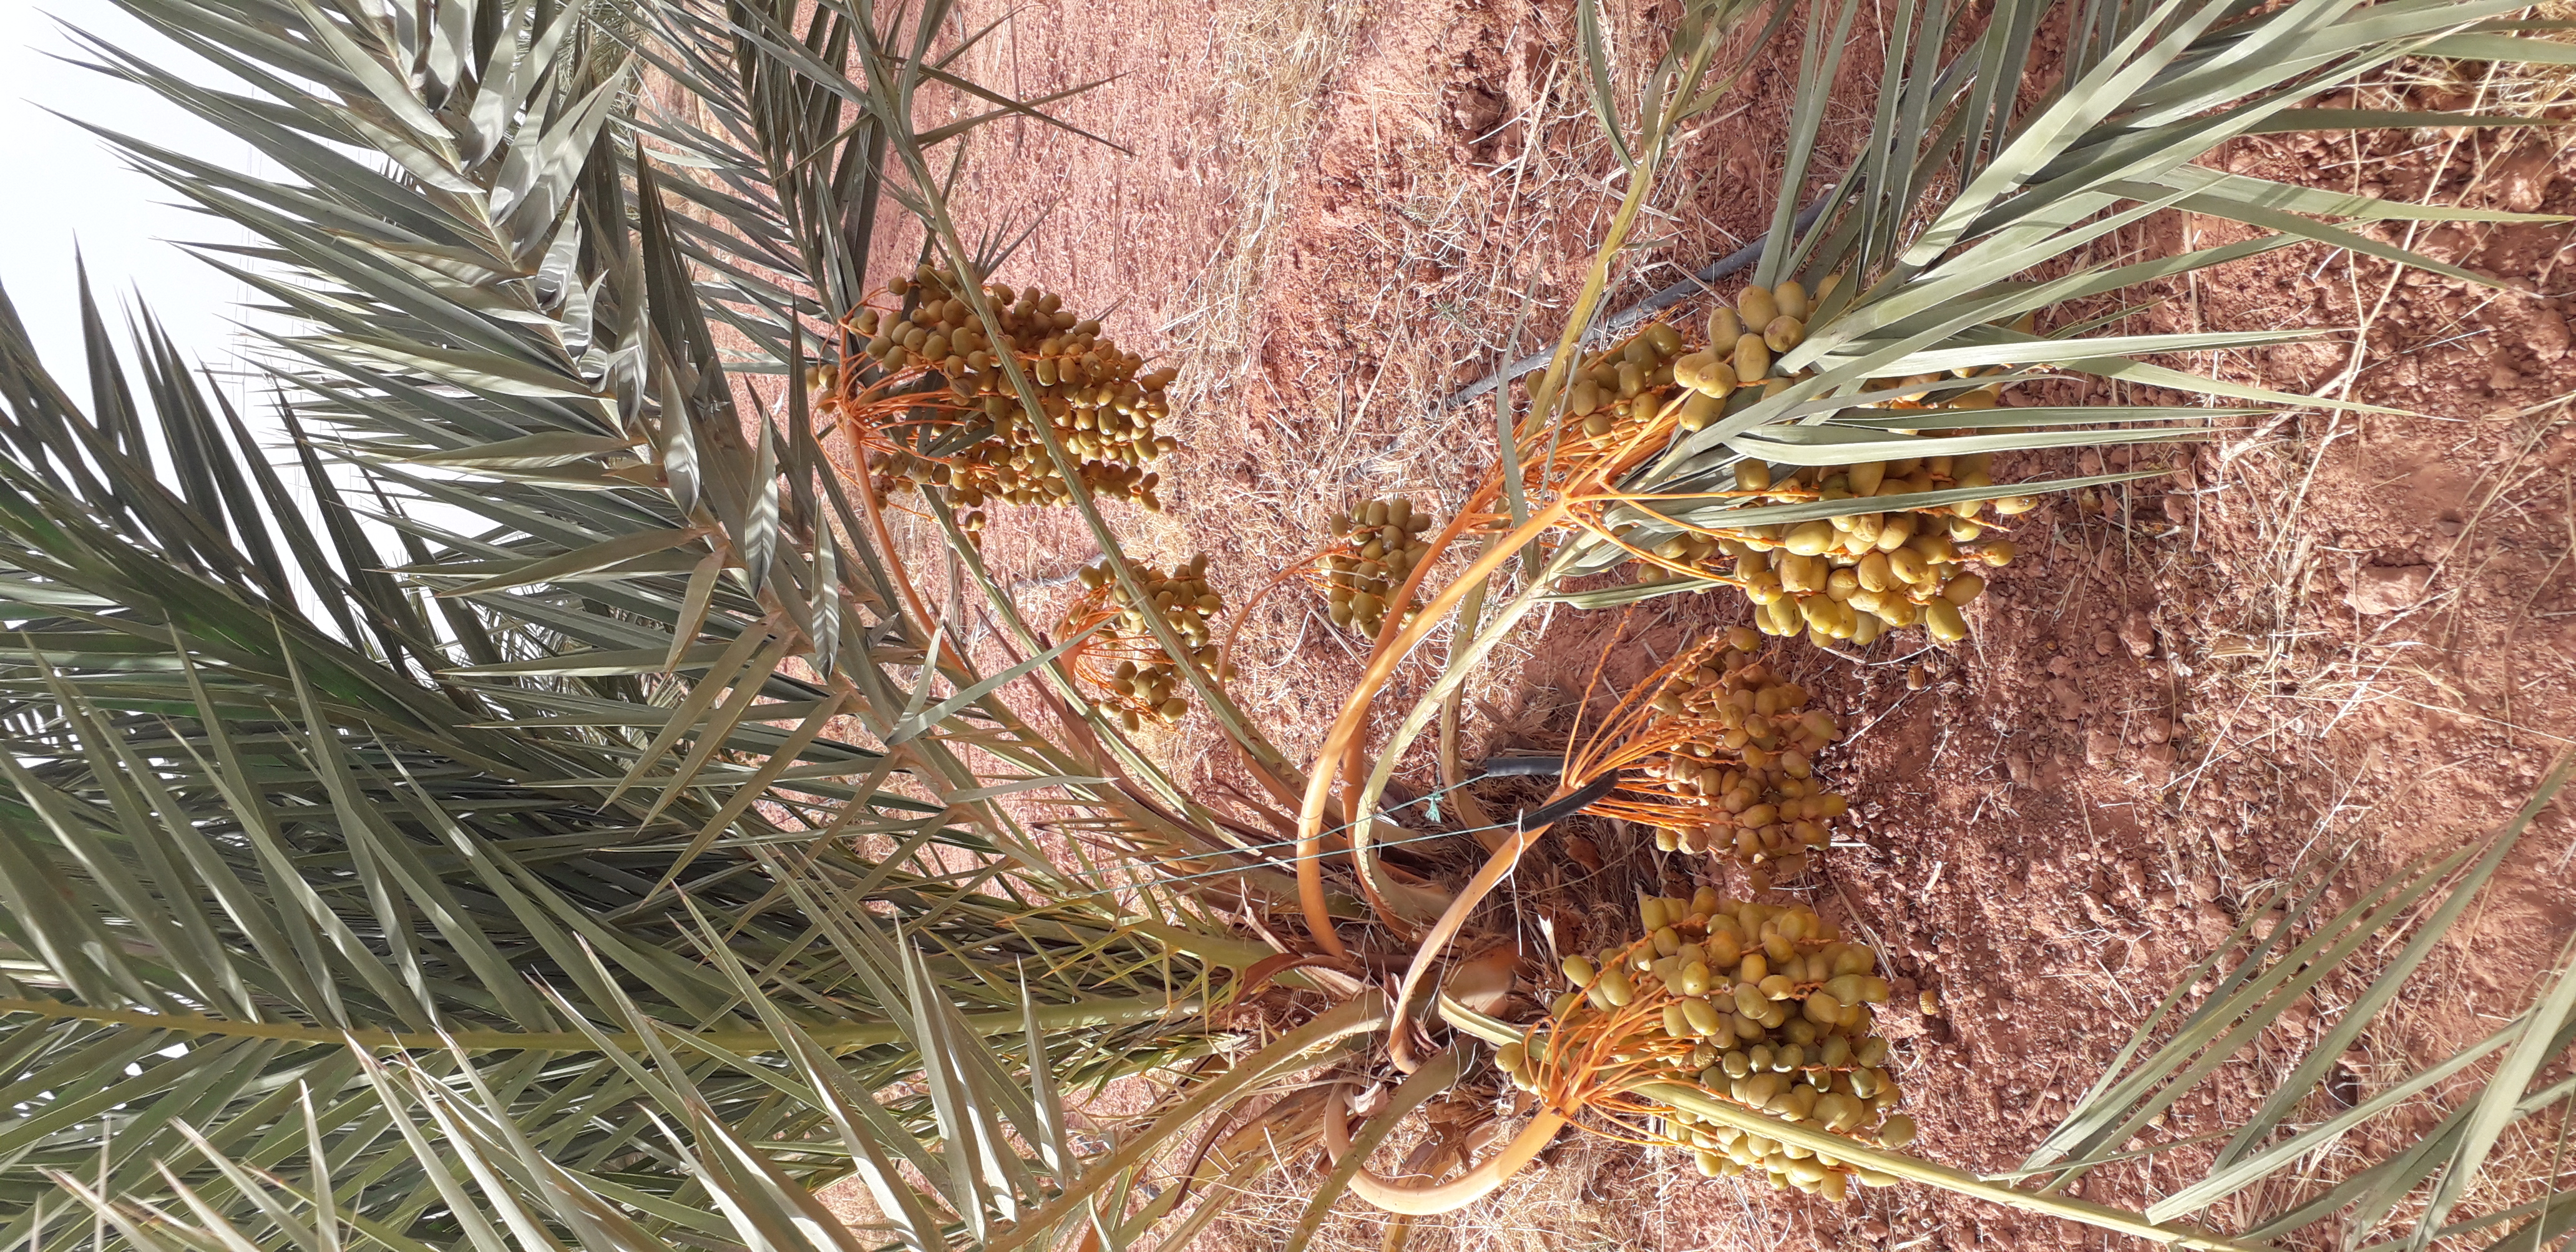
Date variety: Boufagous